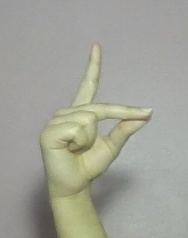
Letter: ta